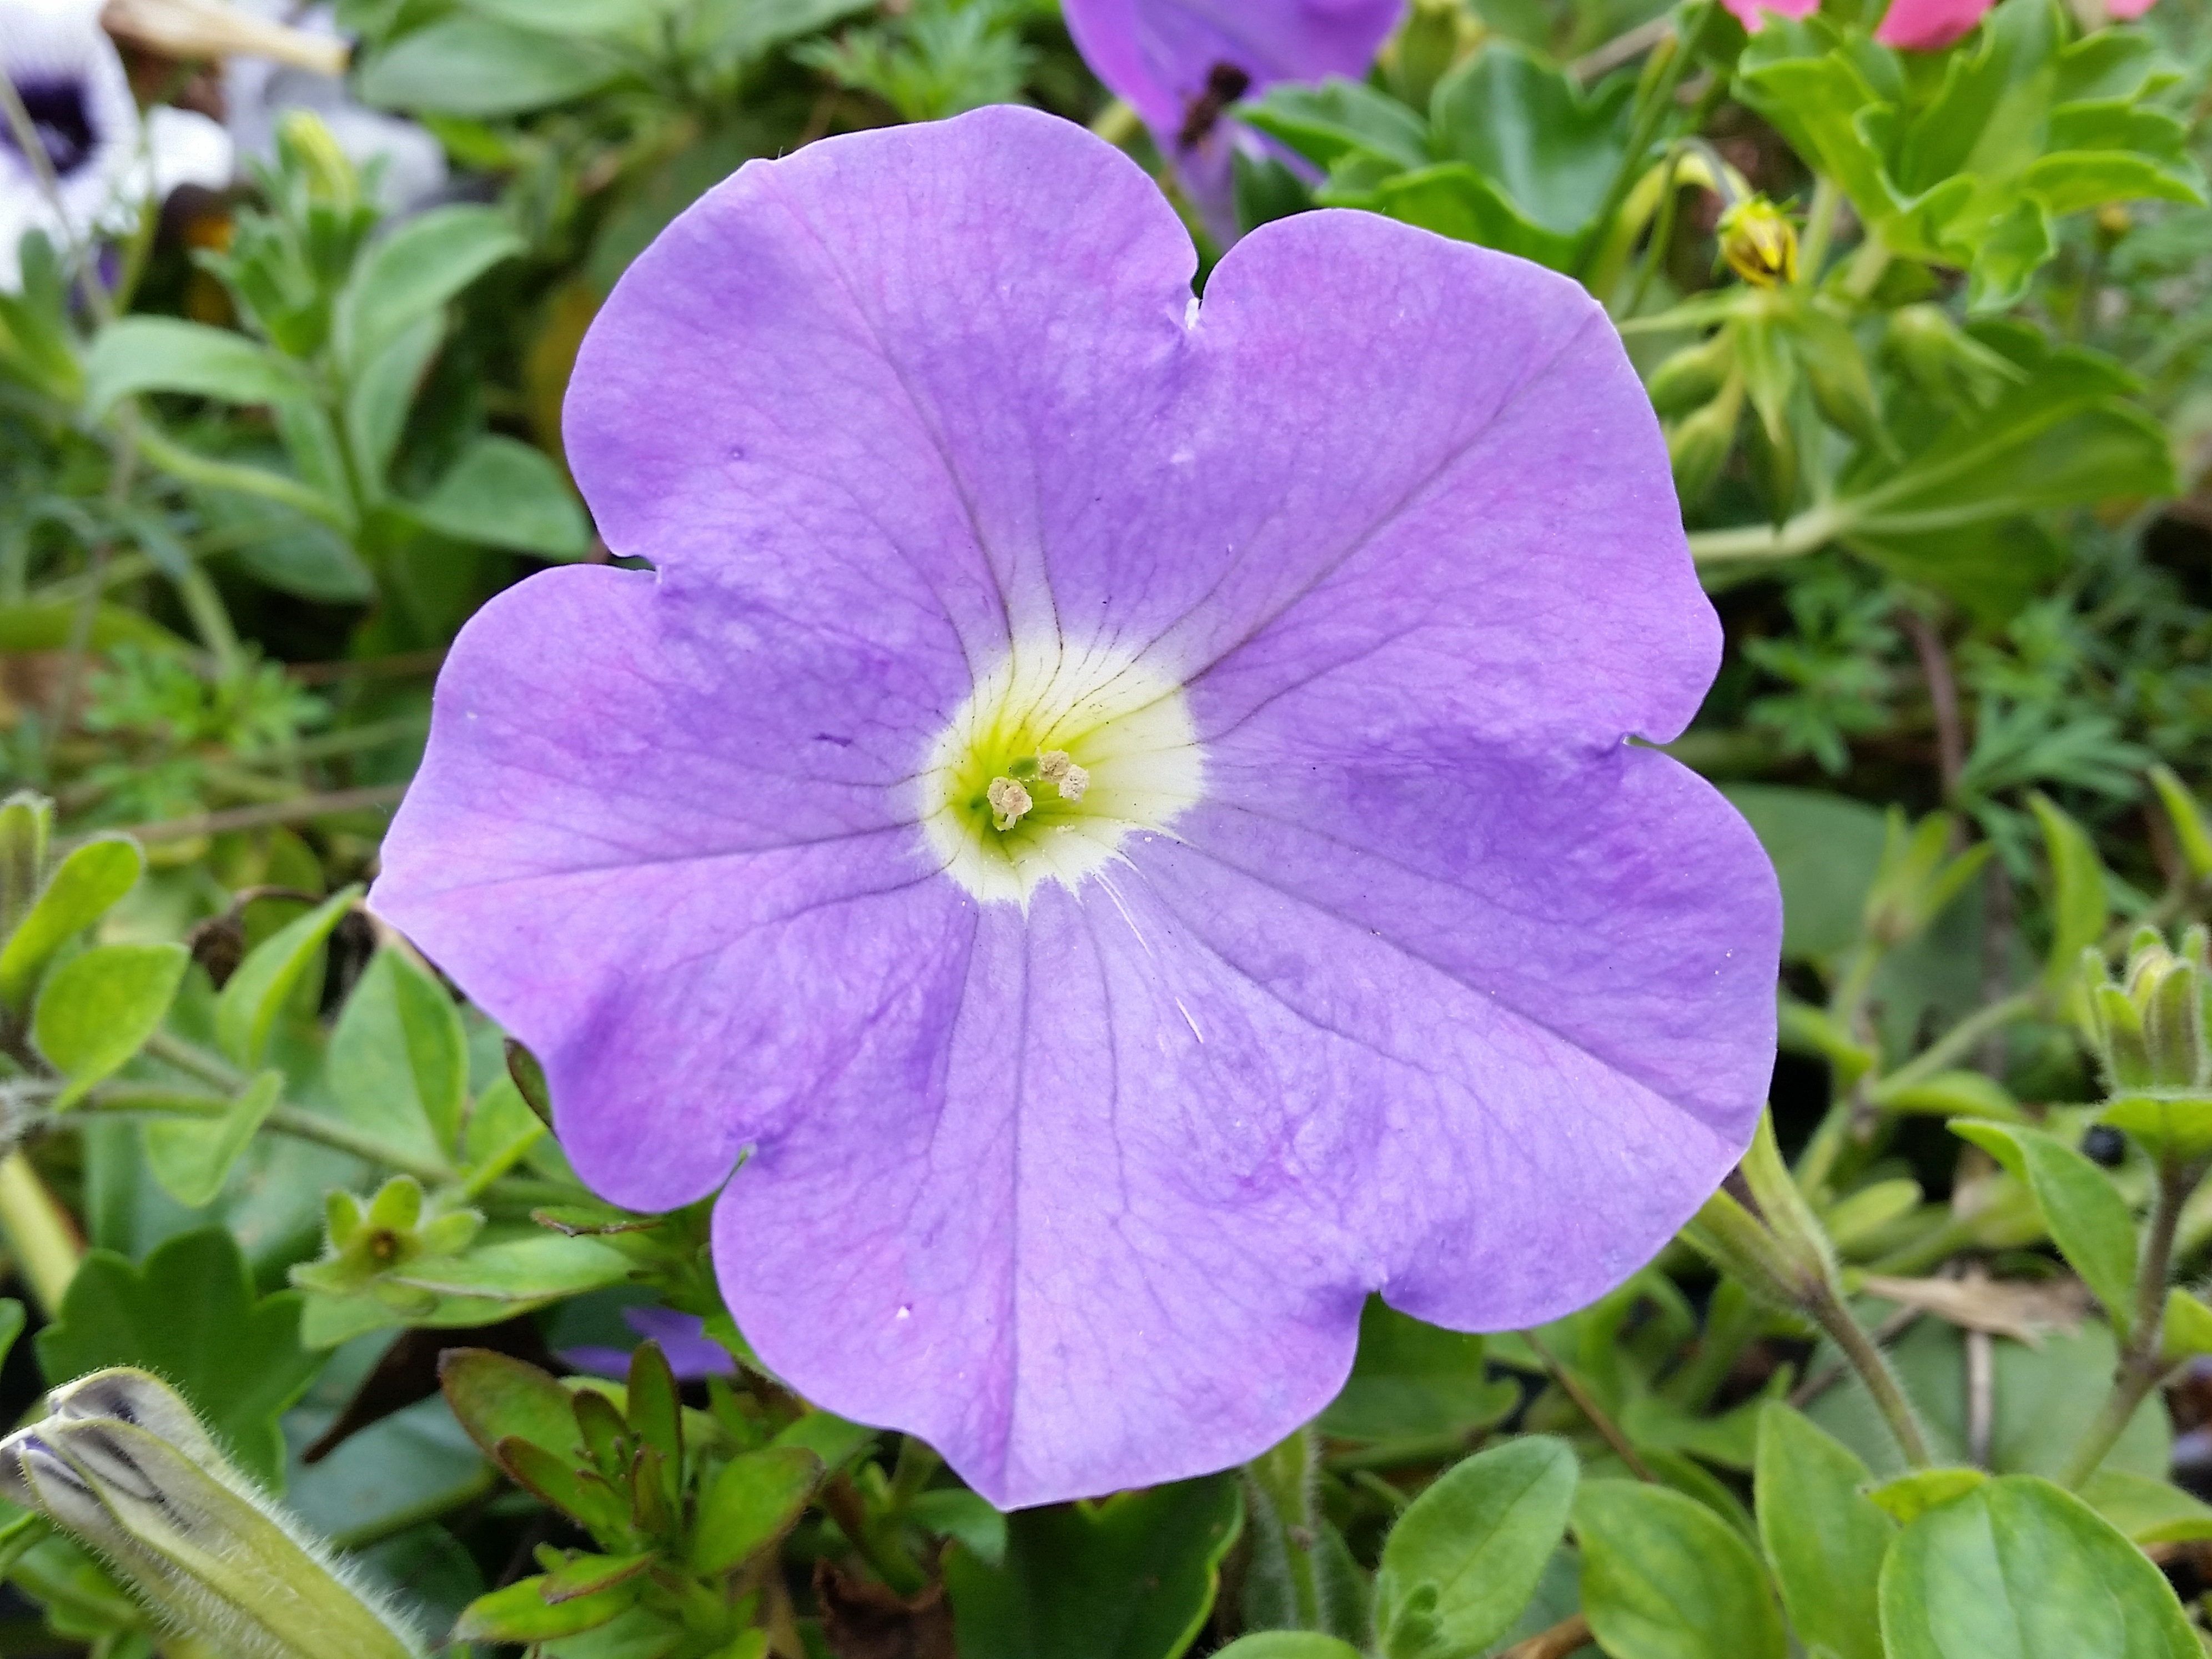
nature, plant, flower, petal, summer, botany, blue, garden, flora, wildflower, petunia, viola, flowering plant, geranium cinereum, annual plant, land plant, violet family, beach moonflower, pinkladies